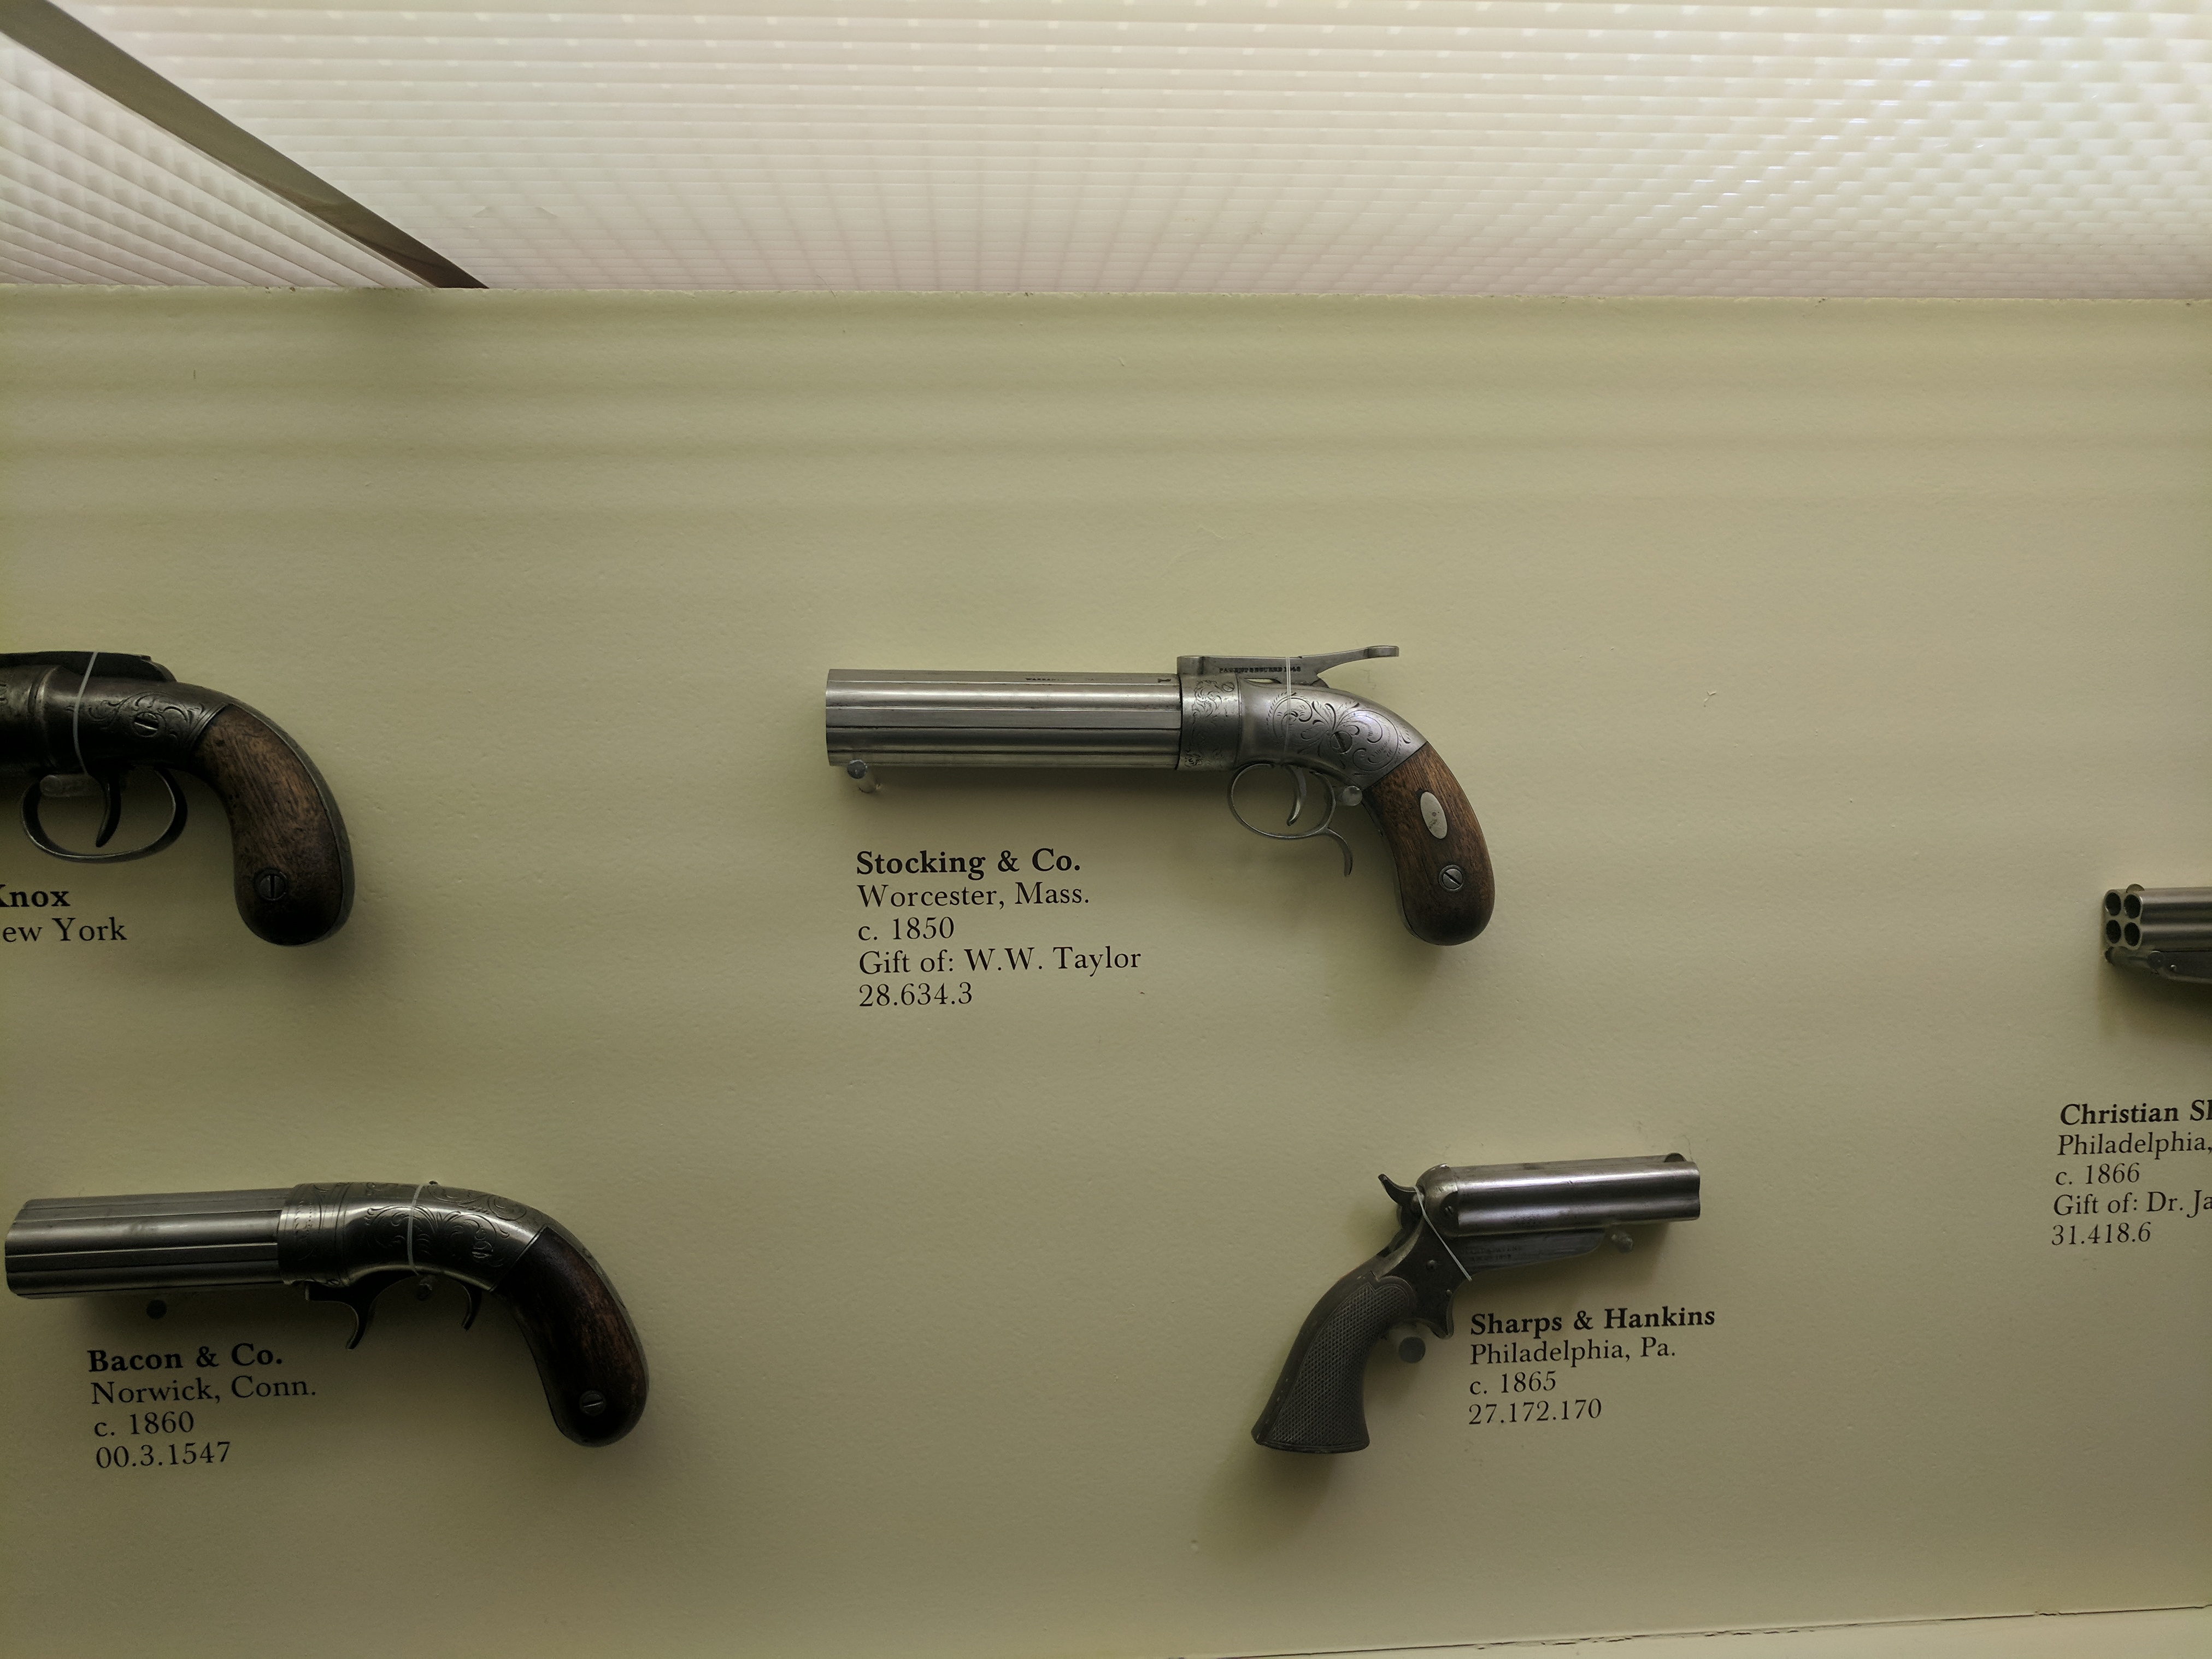
ford, museum, car, cars, auto, automobile, automobiles, machine, machines, truck, trucks, tractor, tractors, plane, planes, train, trains, gun, firearm, metal, handle, revolver